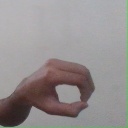
अक्षर: औ